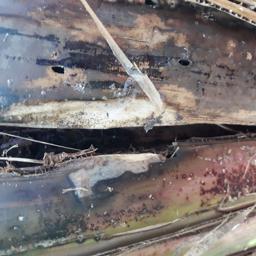
Label: PSEUDOSTEM WEEVIL